Glasshayes

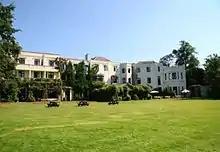
The Lyndhurst Park Hotel in 2014

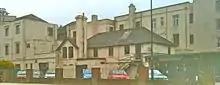
The rear of Glasshayes from Lyndhurst High Street

In 2014 the hotel and estate was closed and bought by developers PegasusLife, who plan to demolish the house in order to build retirement flats on the land, despite local opposition.